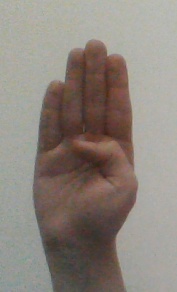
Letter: kaaf